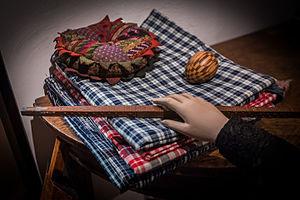
Le kelsch d’Alsace est un tissu de lin, de coton ou de métis produit en Alsace. Il est orné d’un motif de carreaux formés par le croisement de fils de couleur bleue et/ou rouge. Son nom se réfère au bleu tiré du pastel cultivé près de Cologne. Traditionnellement, ce tissu était exclusivement utilisé pour le linge de lit, mais au XXᵉ siècle d’autres pièces de linge de maison ont été réalisées en kelsch. En 2015, deux tisserands produisent encore du kelsch en Alsace, l’un à Muttersholtz, l'autre à Sentheim.